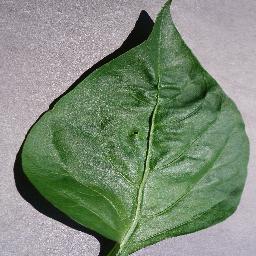
Label: Pepper,_bell___healthy